Alex Stuart-Menteth

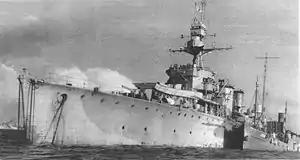
, where Stuart-Menteth served as a cadet

Henry Alexander Stuart-Menteth, often abbreviated to Alex Stuart-Menteth, was born on 26 August 1912 in Merstham, Surrey. He was the son of Walter Stuart-Menteth and Violet Stuart-Menteth (née Lafone), one of four: Walter Granville Stuart-Menteth (1906 – 1970), Frances Bevyl Stuart-Menteth (1907 – 1957), and Lucy Violet Stuart-Menteth (1911 – ). In 1926, he became a cadet in Dartmouth, Devon. With the cadets, he served on the ships in the Atlantic, in the West Indies and America, and on the shore establishment HMS "President" on his promotion course.